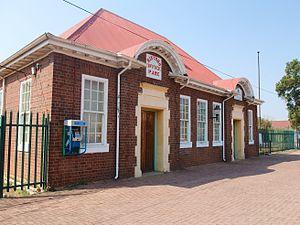
Randfontein est une ville de la province de Gauteng en Afrique du Sud.